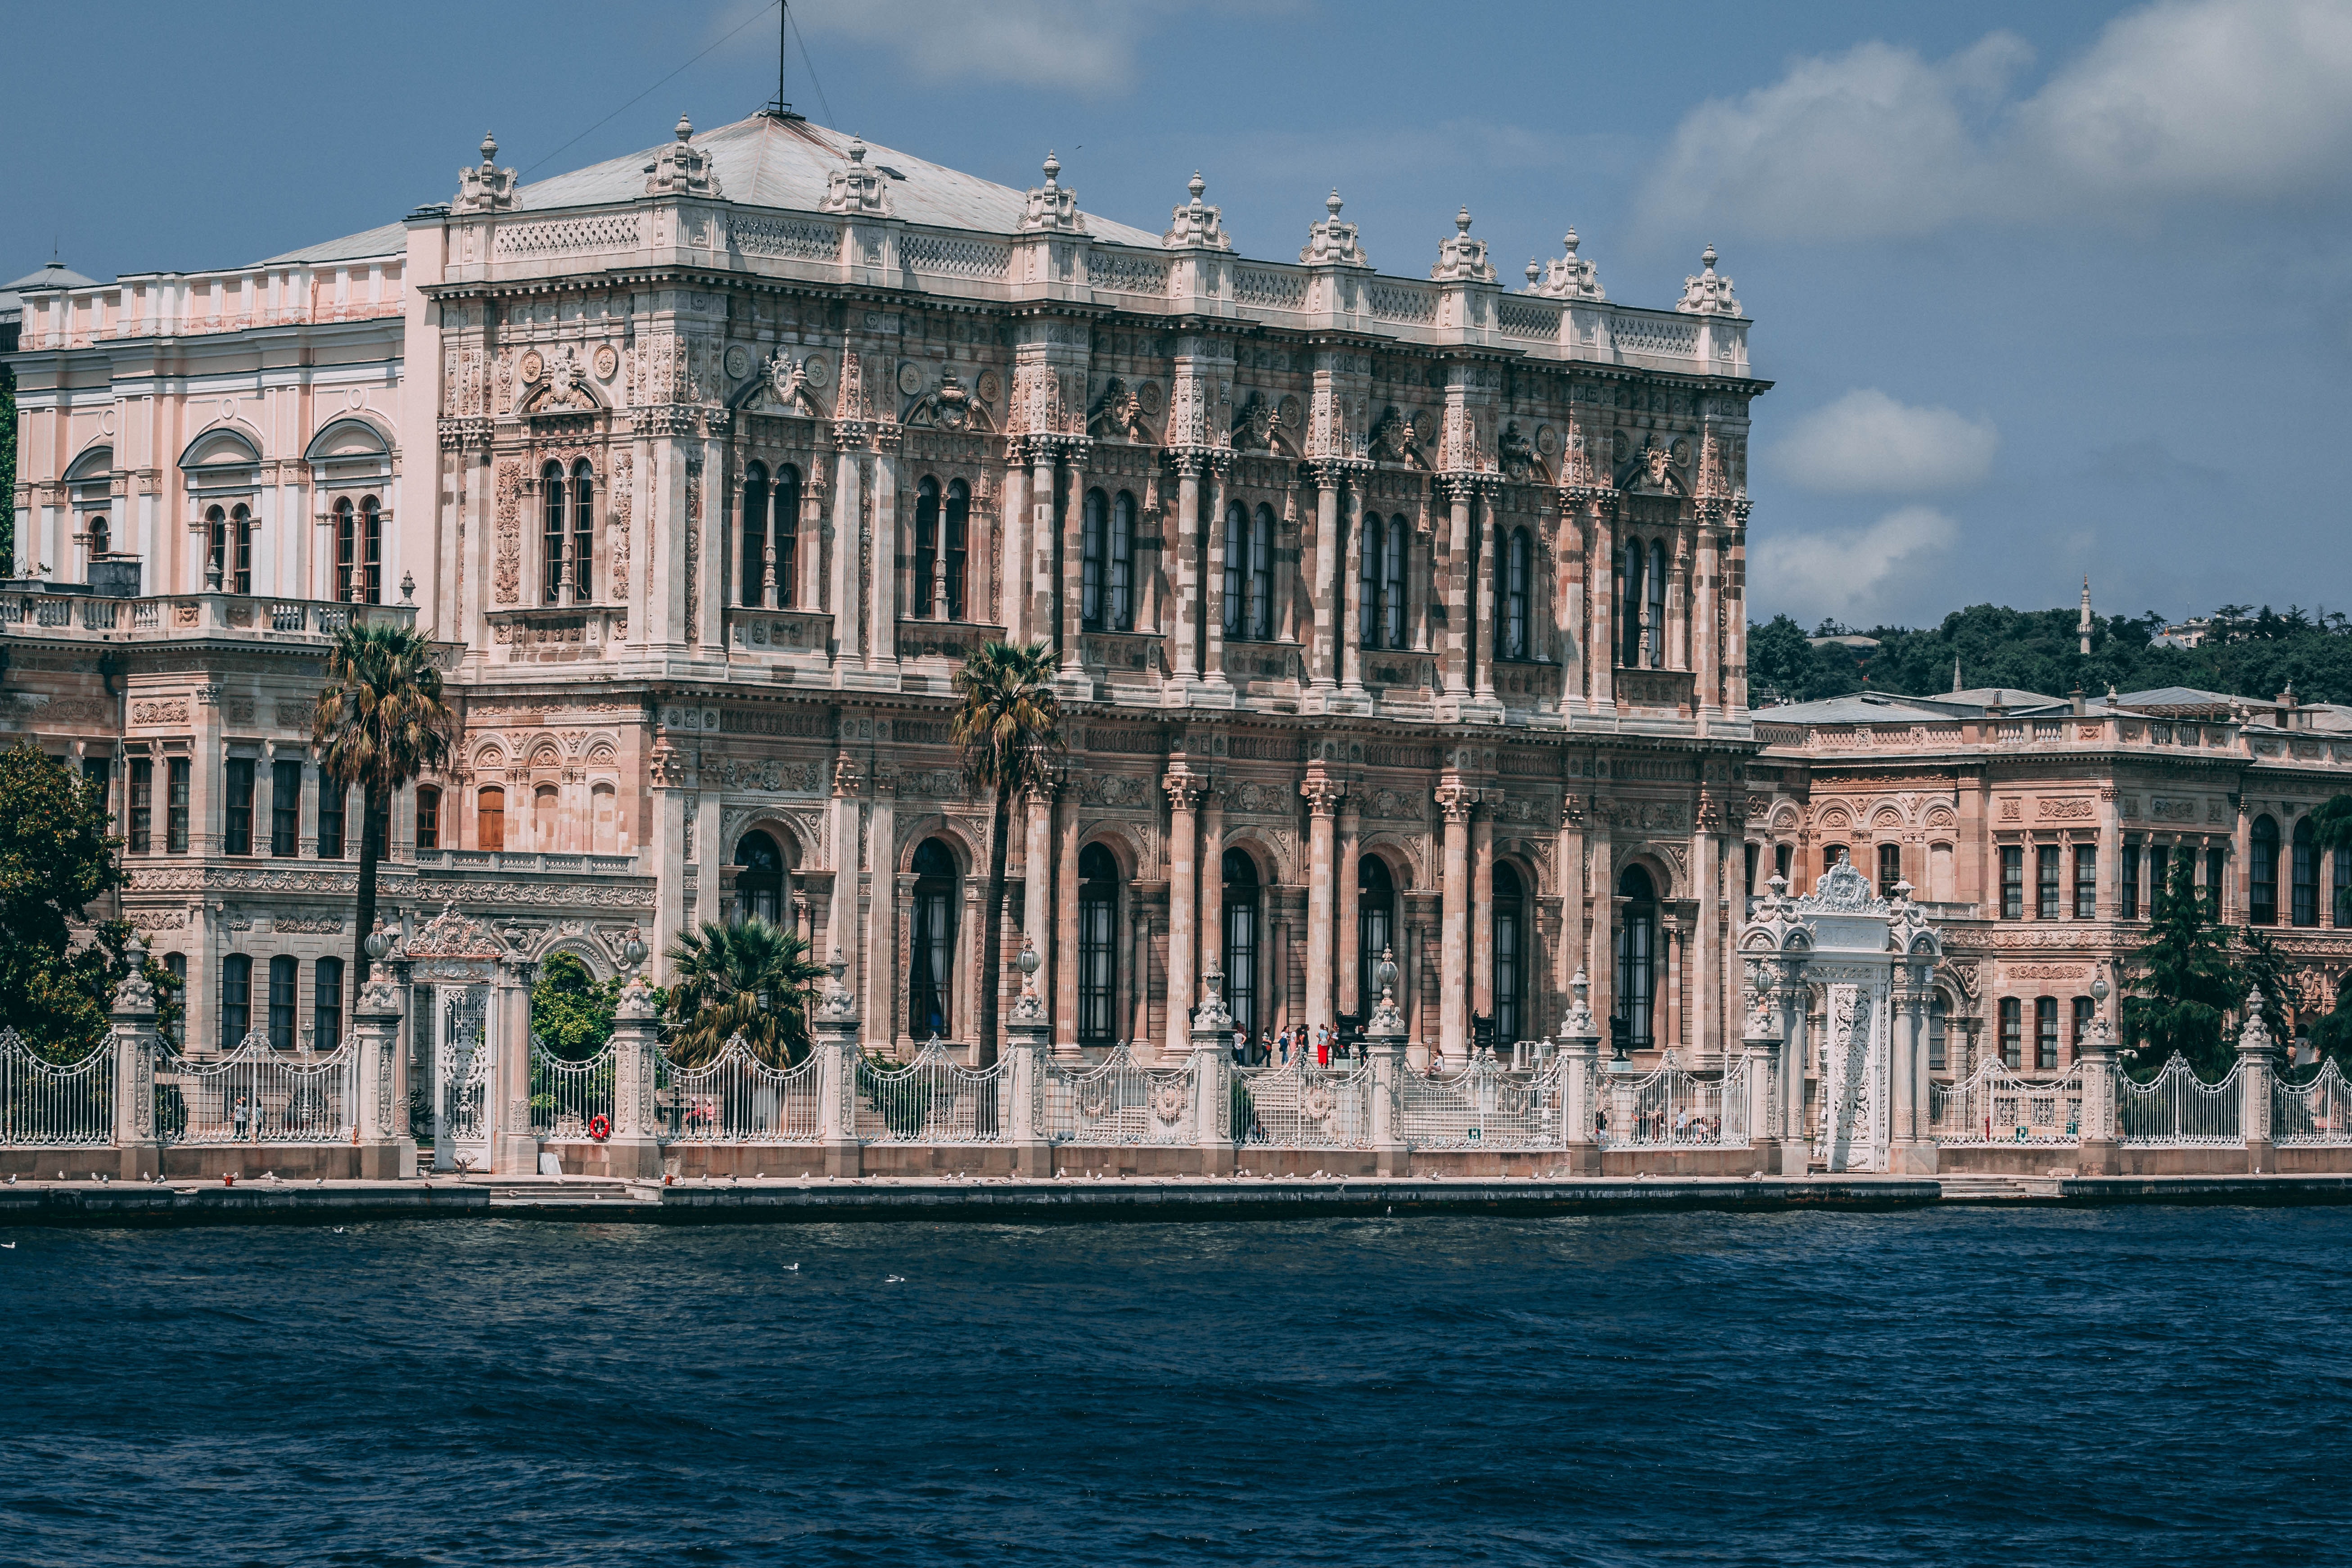
palace, building, landmark, architecture, classical architecture, water, facade, official residence, estate, sky, chateau, stately home, mansion, city, house, tourist attraction, presidential palace, historic house